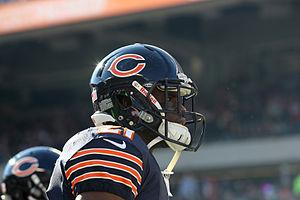
Major Wright est un joueur américain de football américain.